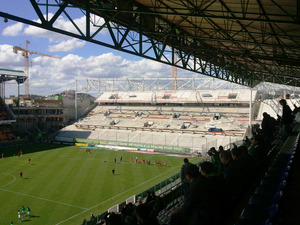
Tribune Charles Paret, angles Nord-Ouest et Nord-Est en travaux pour la rénovation du stade Geoffroy-Guichard dans le cadre de l'Euro 2016, le 29 avril 2012 (Saint-Étienne, France).
Le stade Geoffroy-Guichard, surnommé « le Chaudron » est un stade sportif français situé à Saint-Étienne, construit en 1930. Il est situé au nord de la ville dans le quartier de Carnot Le Marais.